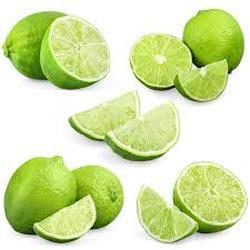
Label: Lemon